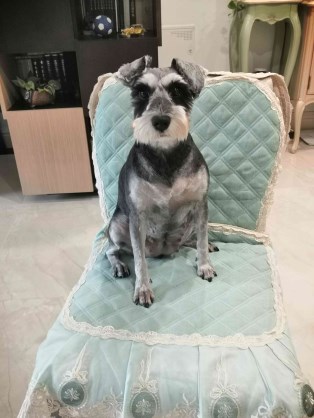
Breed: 2342-n000102-miniature_schnauzer